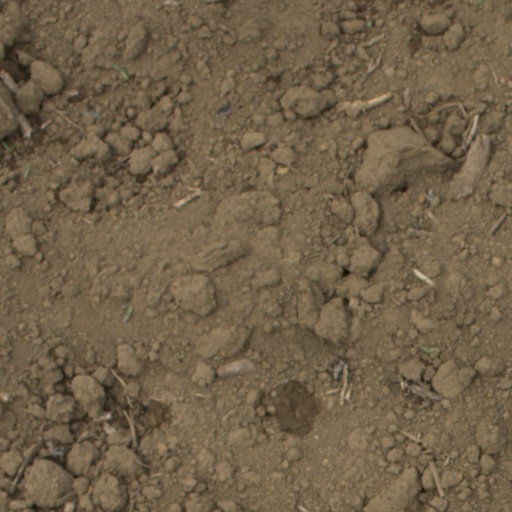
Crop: Jerusalem artichoke